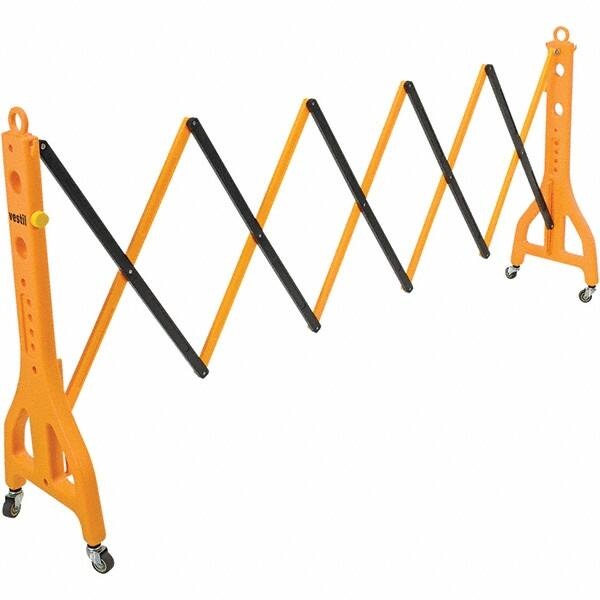
Vestil - Folding Gates & Barricades Type: Expandable Barricade Height (Inch): 40-3/4
Item #: 30663132 Brand: Vestil Model #: PEXGATE-30-C Exact Tooling IR#: 04 Product Specifications Folding Gates & Barricades; Type: Expandable Barricade ; Height (Inch): 40-3/4 ; Max Width (Inch): 122 ; Material: Plastic ; Color: Orange Type Expandable Barricade Height (Inch) 40-3/4 Max Width (Inch) 122 Material Plastic Color Orange
Brand: Vestil
Category: Hardware > Fencing & Barriers > Safety & Crowd Control Barriers > Parking Locks